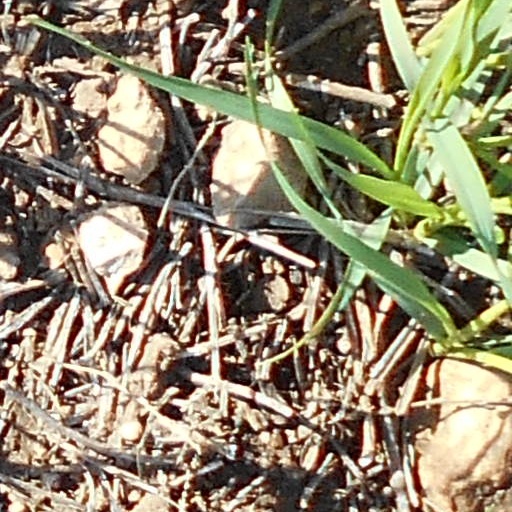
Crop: wheat